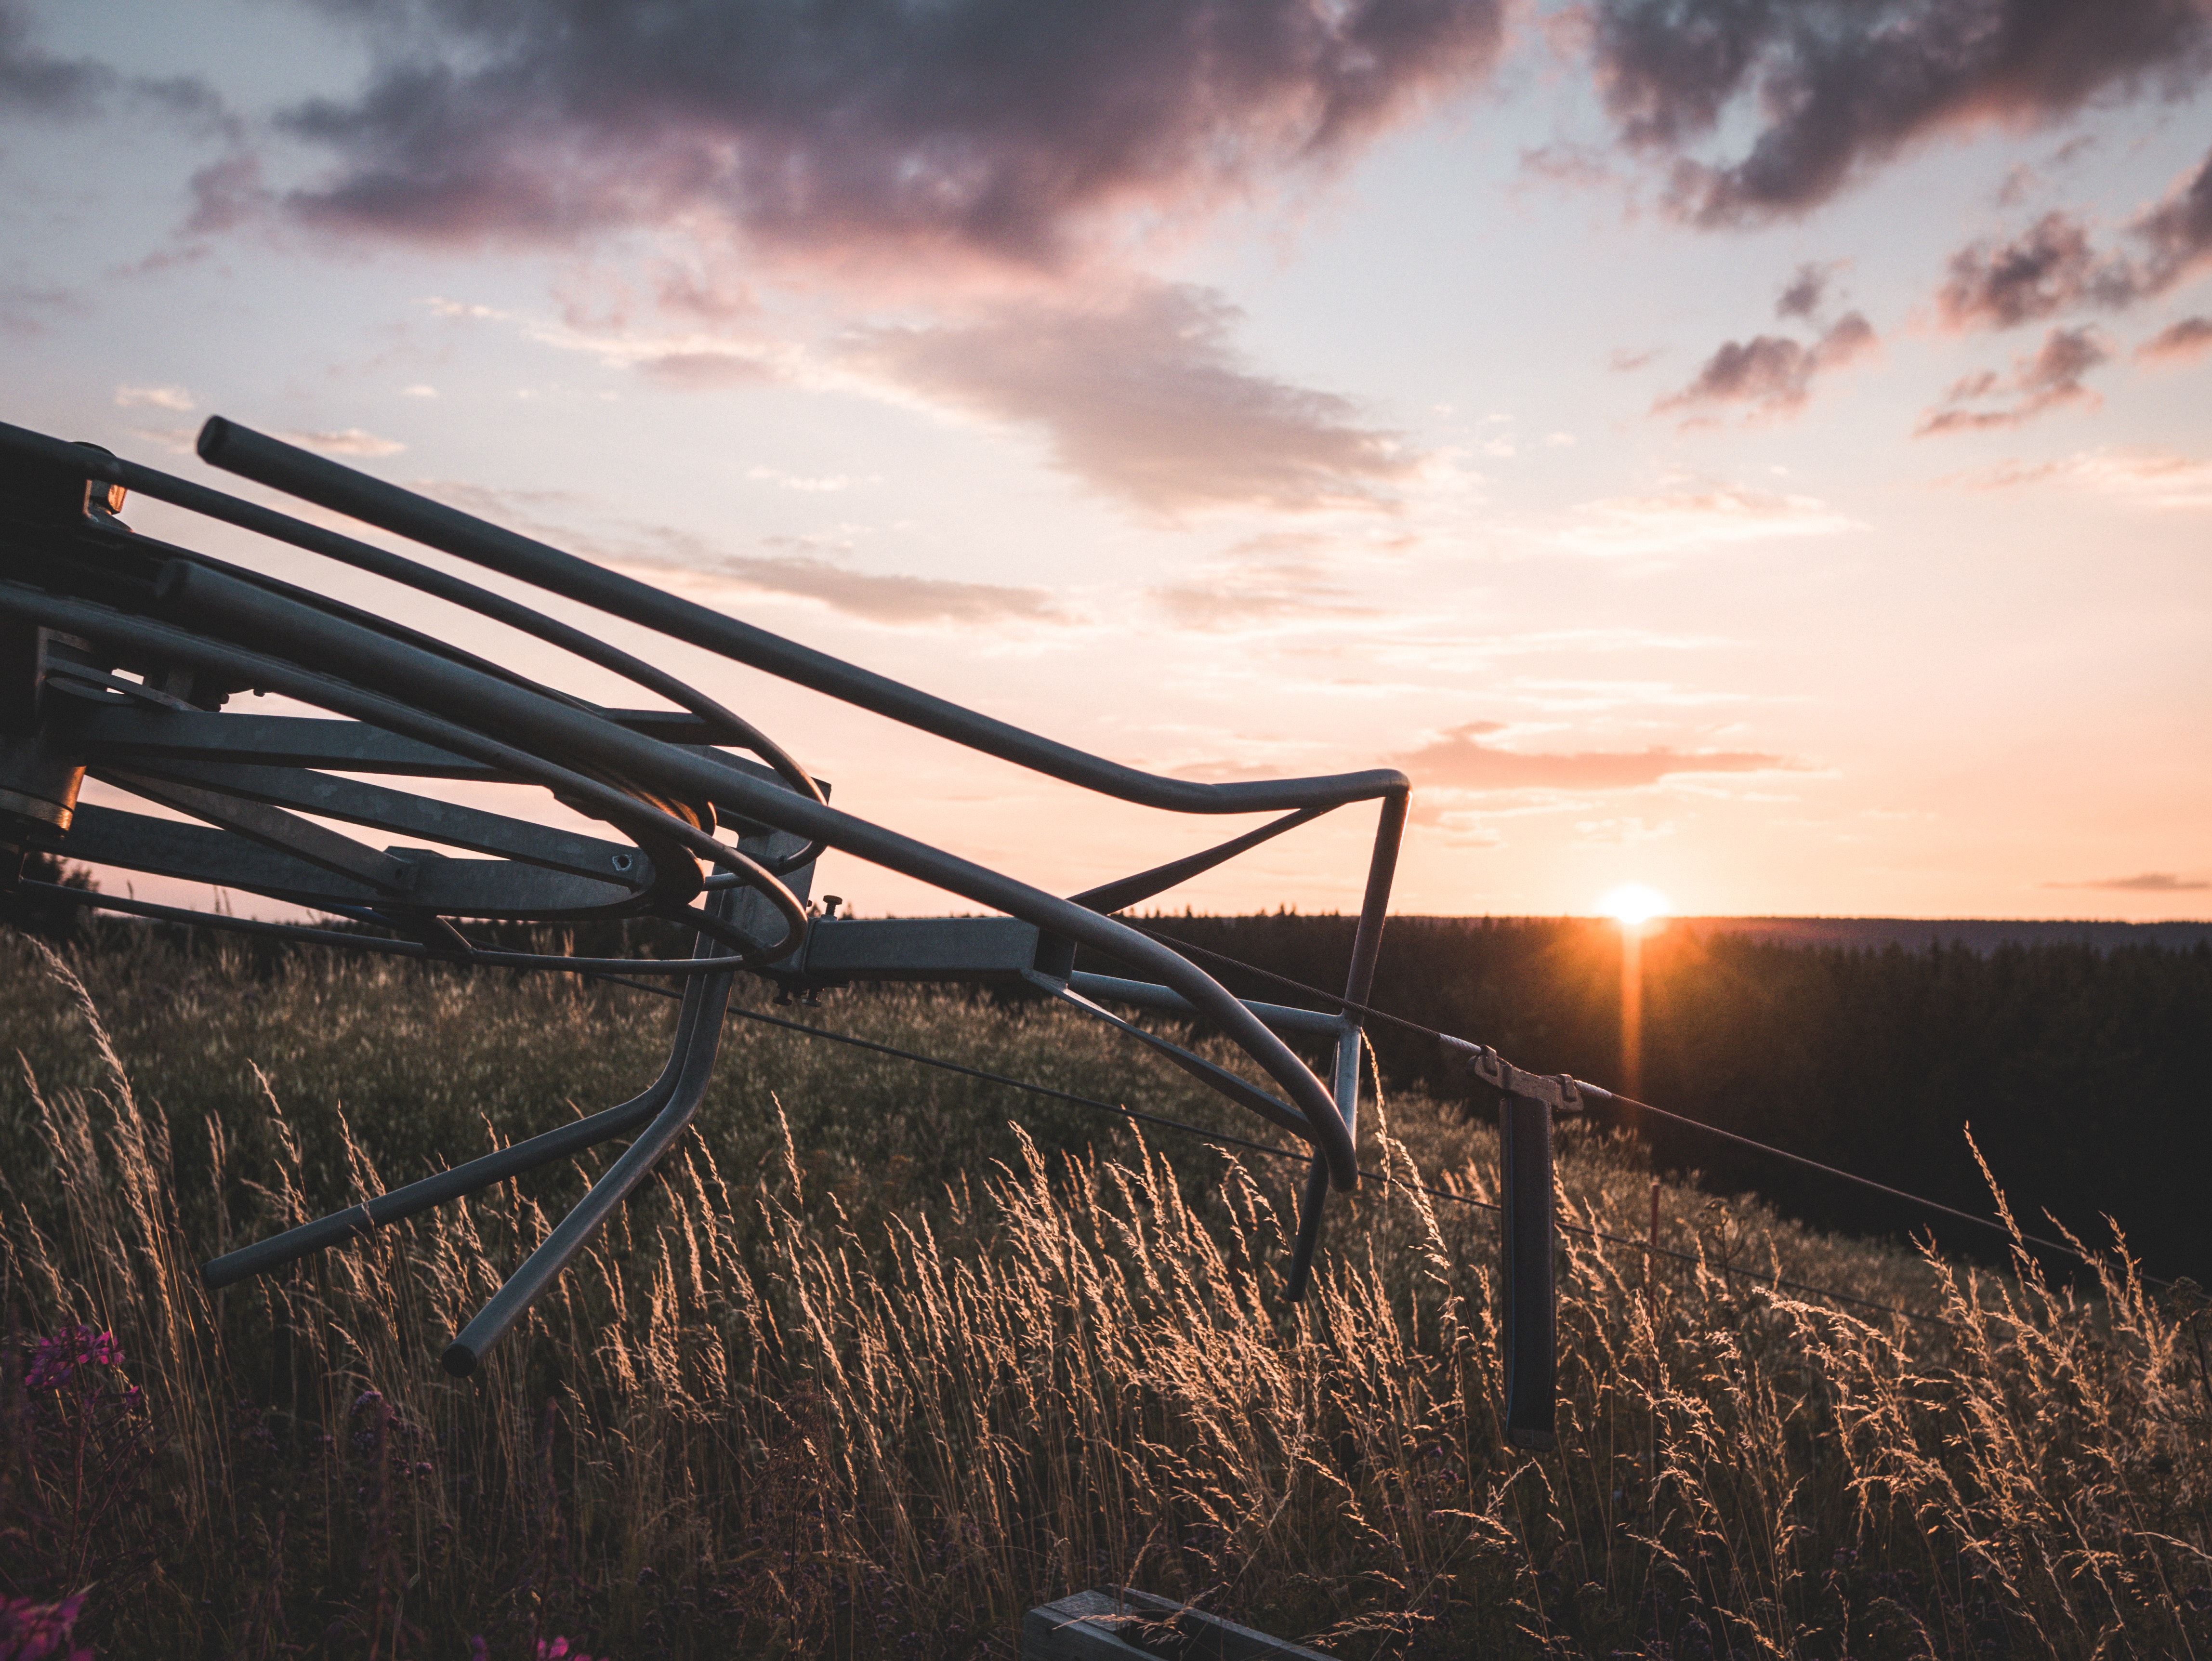
sky, natural landscape, cloud, grass, sunset, morning, sunrise, horizon, tree, evening, grass family, grassland, sunlight, prairie, rural area, landscape, sun, plant, field, meadow, photography, dusk, afterglow, wood, fence, mountain, meteorological phenomenon, dawn, plain